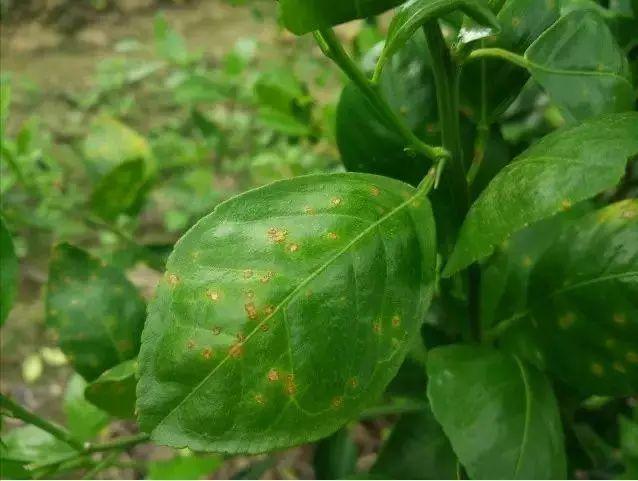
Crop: unknown
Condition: citrus_citrus_canker